Mølmer–Sørensen gate

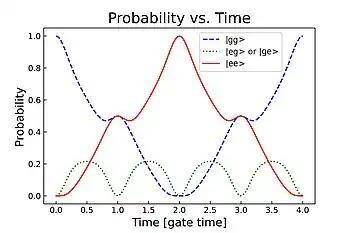
The qubit occupation over four gate cycles.

To implement the scheme, two ions are irradiated with a bichromatic laser field with frequencies formula_4, where formula_5 is the energy splitting of the qubit states and formula_6 is a detuning close to the motional frequency formula_3 of the ions. Depending on the interaction time, this produces the states